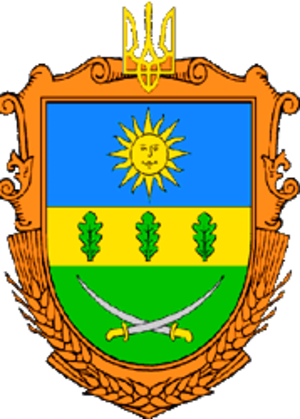
Le raïon de Lityn est une subdivision administrative de l'oblast de Vinnytsia, dans l'Ouest de l'Ukraine. Son centre administratif est la ville de Lityn.